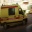
Label: ambulance